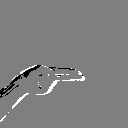
ASL letter: h